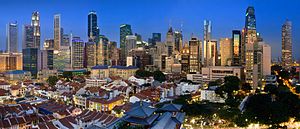
Singapore / Økonomi
En anden udsigt over Singapore's Central Business District (CBD).
Singapore, officielt Republikken Singapore er en østat, som ligger ved sydspidsen af Malayahalvøen. Landet ligger 137 kilometer nord for ækvator, syd for den malaysiske stat Johor og nord for de indonesiske Riauøerne. Med sine 710,2 km² er Singapore en mikrostat, og det er det mindste land i Sydøstasien. Det er betydeligt større end Monaco og Vatikanet, som er de eneste andre selvstændige bystater.